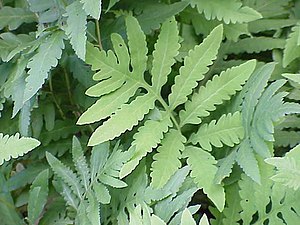
Druebregne
Druebregne (Onoclea sensibilis)
Druebregne (Onoclea sensibilis)
Druebregne-slægten er en slægt af bregner i Mangeløv-familien. Slægten er formentlig monotypisk med kun én art. Denne art er naturligt udbredt i det østlige Asien og i det østlige Nordamerika. Herfra er den spredt, formentlig med mennesker, bl.a. til Nordeuropa. I Danmark og det øvrige Skandinavien er den meget sjælden.